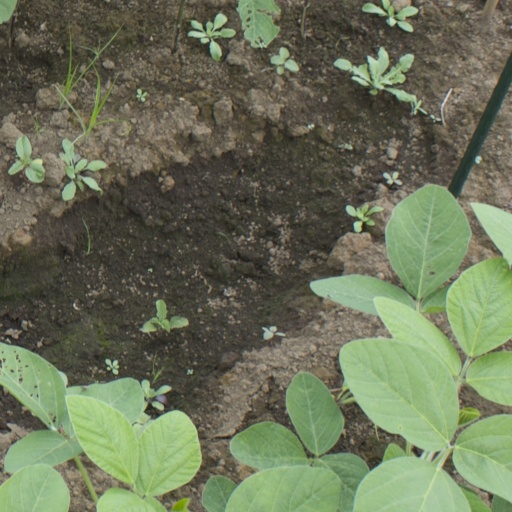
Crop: soybean